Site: brandenburg
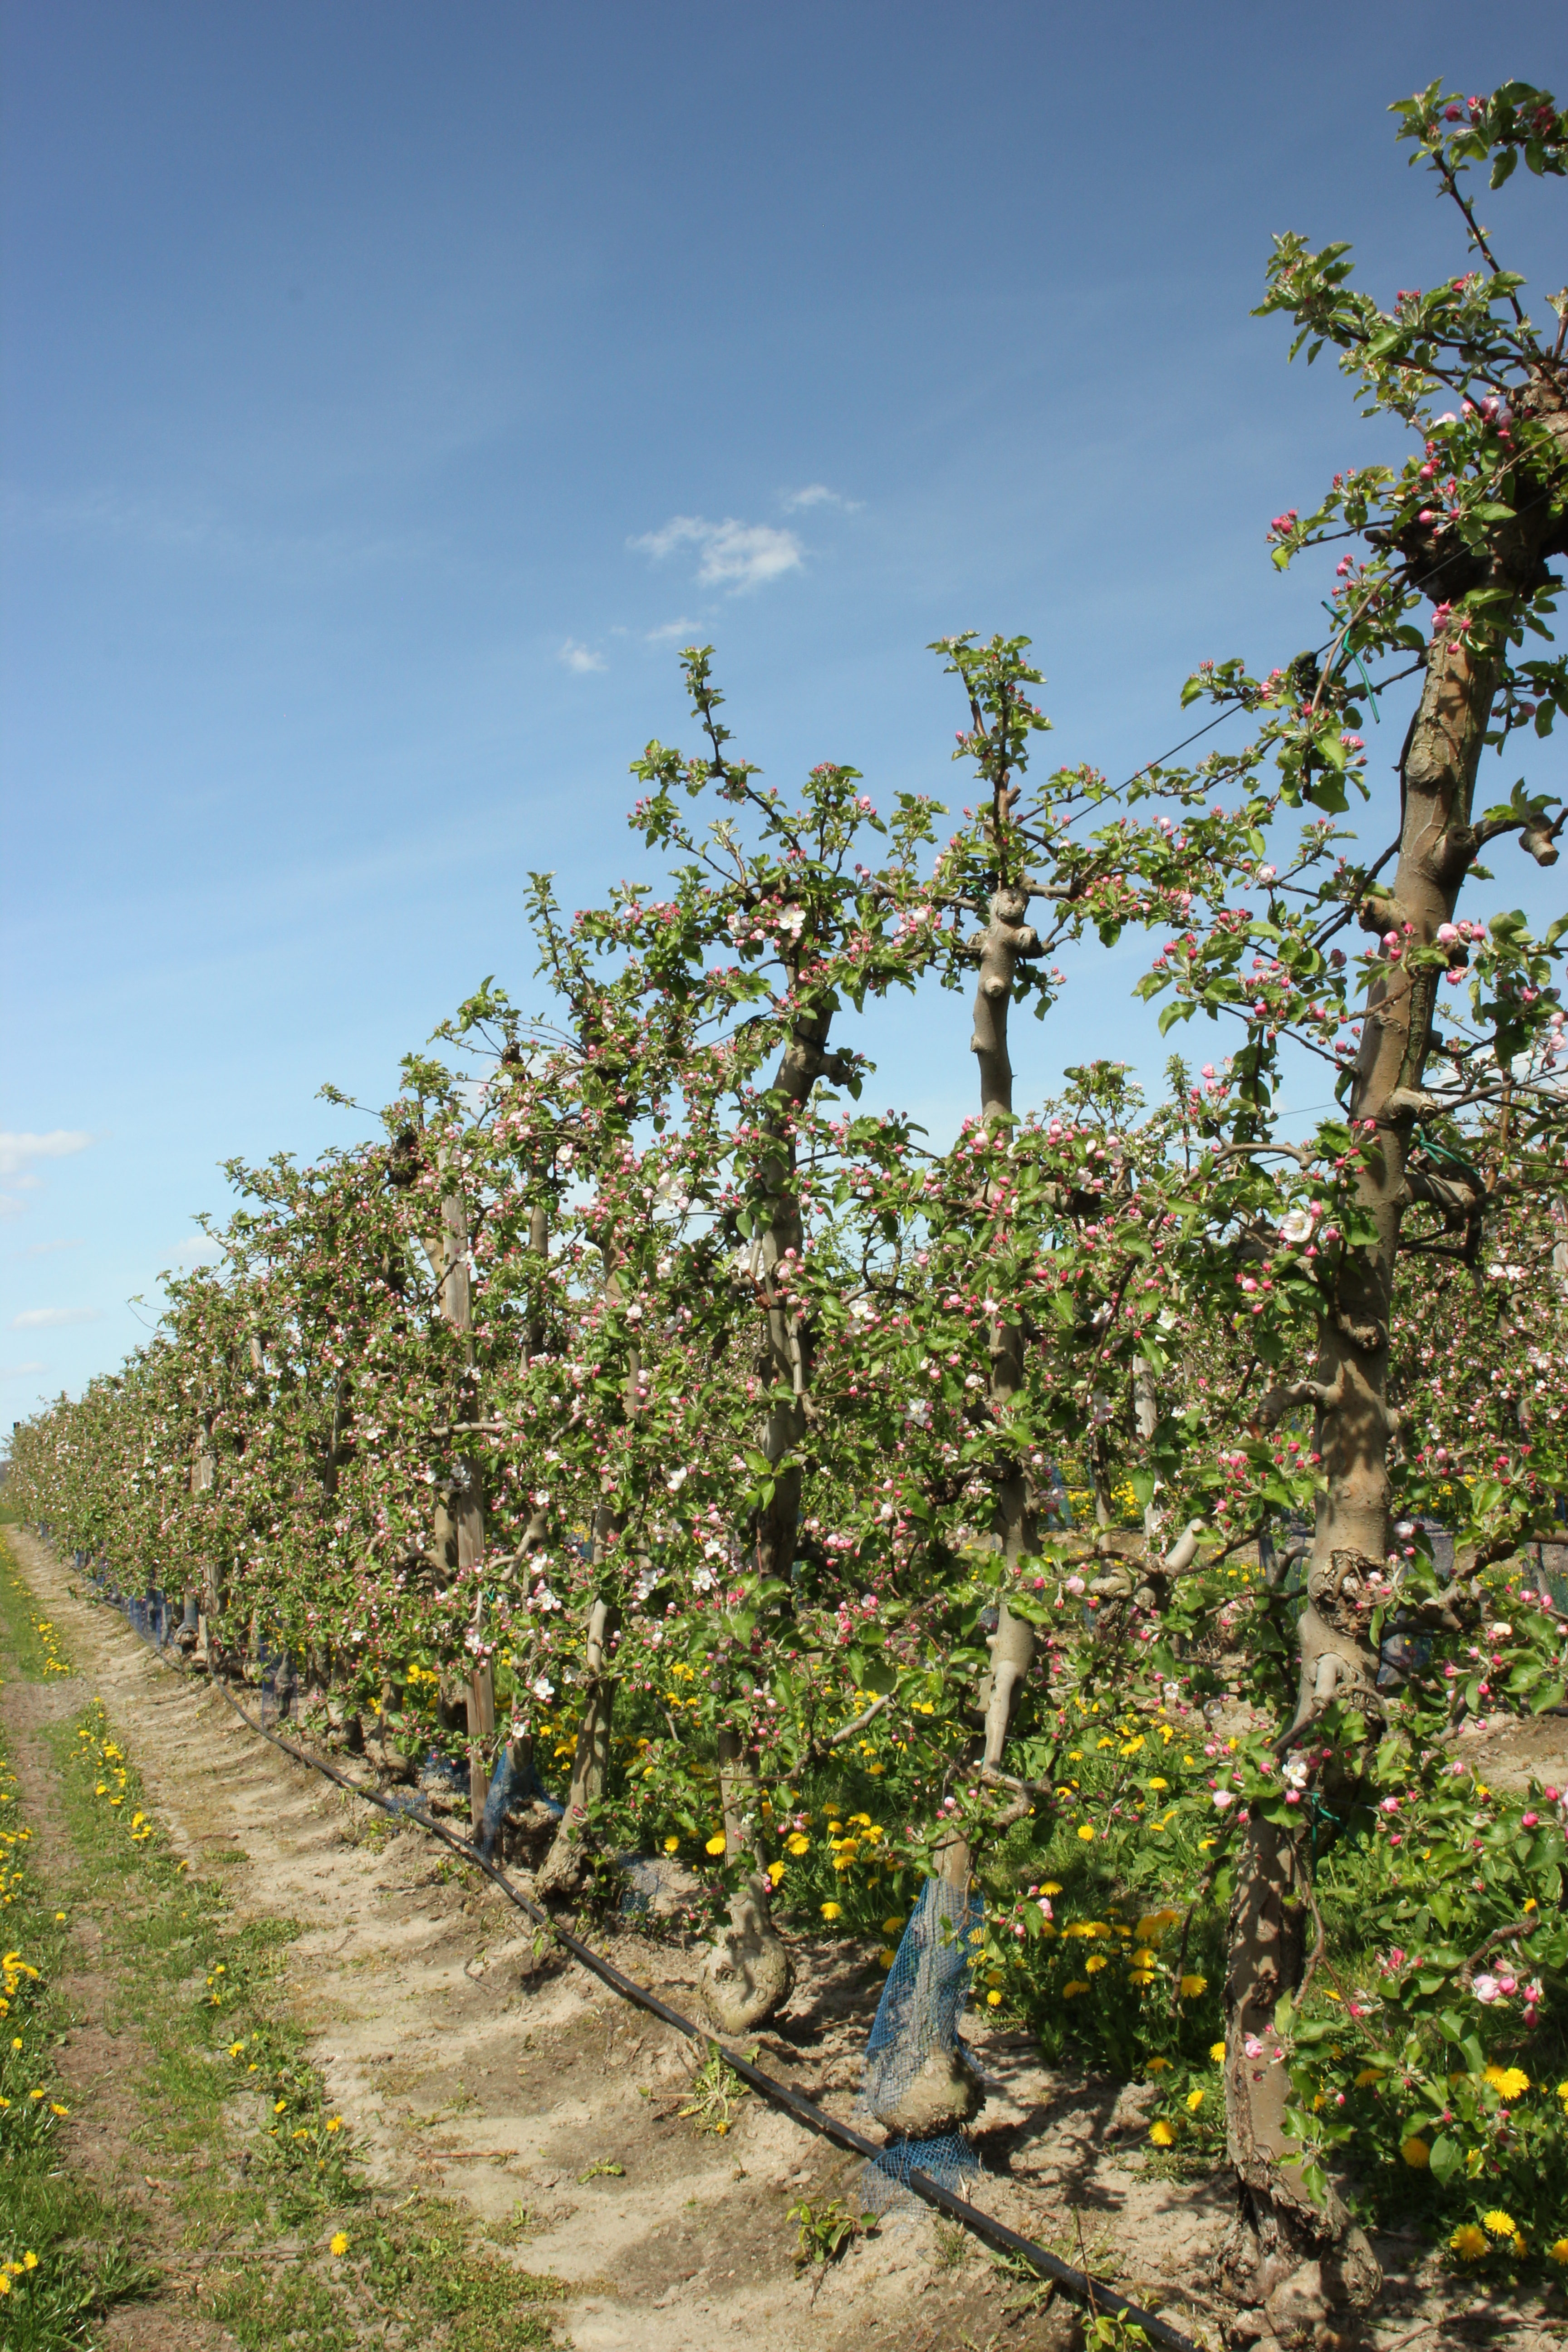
Growth stage (BBCH 57): Inflorescence emergence